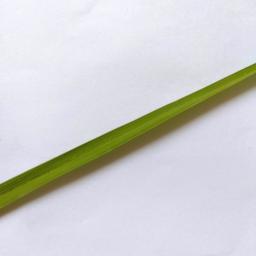
Label: Rice___Healthy